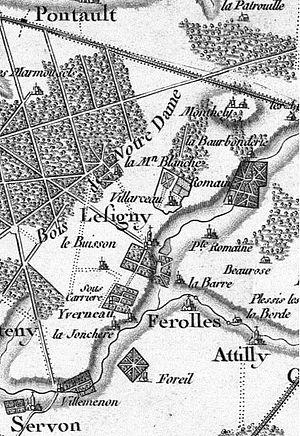
Détail de la Carte de Cassini N°1 (Paris et environs) datant de 1750 centré sur Lésigny (Seine-et-Marne). Catégorie:Cartes Histoire de France
Lésigny est une commune française située dans le département de Seine-et-Marne en région Île-de-France.